List of UK Jazz & Blues Albums Chart number ones of 1997

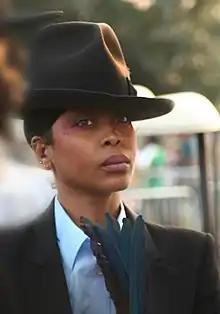
Erykah Badu spent a new record of 29 weeks at number one on the UK Jazz & Blues Albums Chart in 1997 with her debut album, "Baduizm". This total also included a then-record spell of 25 consecutive weeks from March to August.

The UK Jazz & Blues Albums Chart is a record chart which ranks the best-selling jazz and blues albums in the United Kingdom. Compiled and published by the Official Charts Company, the data is based on each album's weekly physical sales, digital downloads and streams. In 1997, 52 charts were published with ten albums at number one. The first number-one album of the year was Kenny G's tenth studio album "The Moment", which spent the first two weeks of the year atop the chart, at the end of a 12-week run starting the previous October. Kenny G also had the last number-one album of the year, spending four weeks atop the chart with "Greatest Hits".